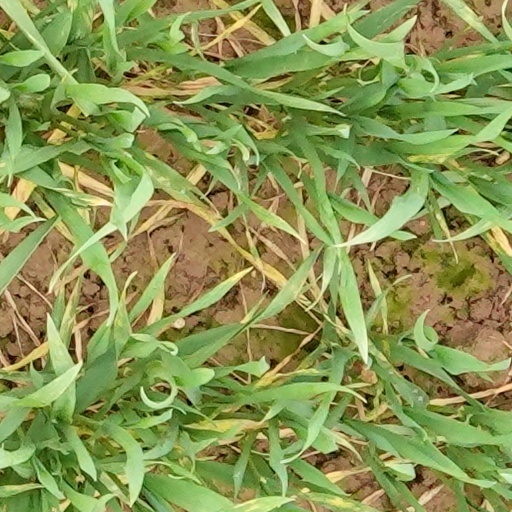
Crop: wheat